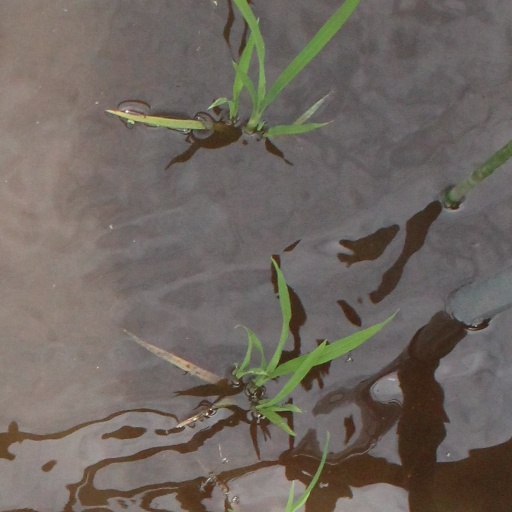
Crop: rice